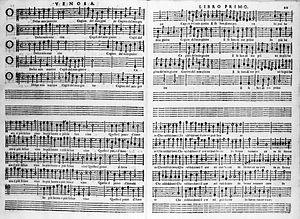
-
Le premier livre de madrigaux est un recueil de seize madrigaux à cinq voix composés par Carlo Gesualdo en 1594 lors de son séjour à Ferrare.